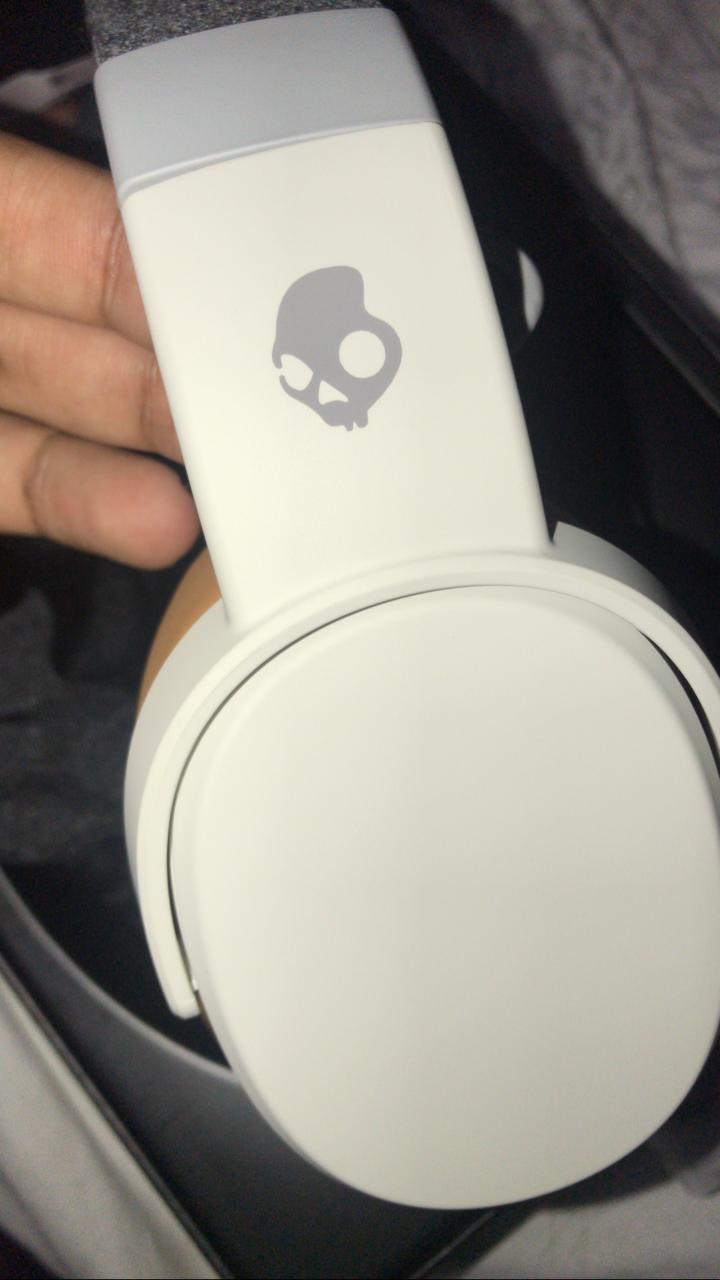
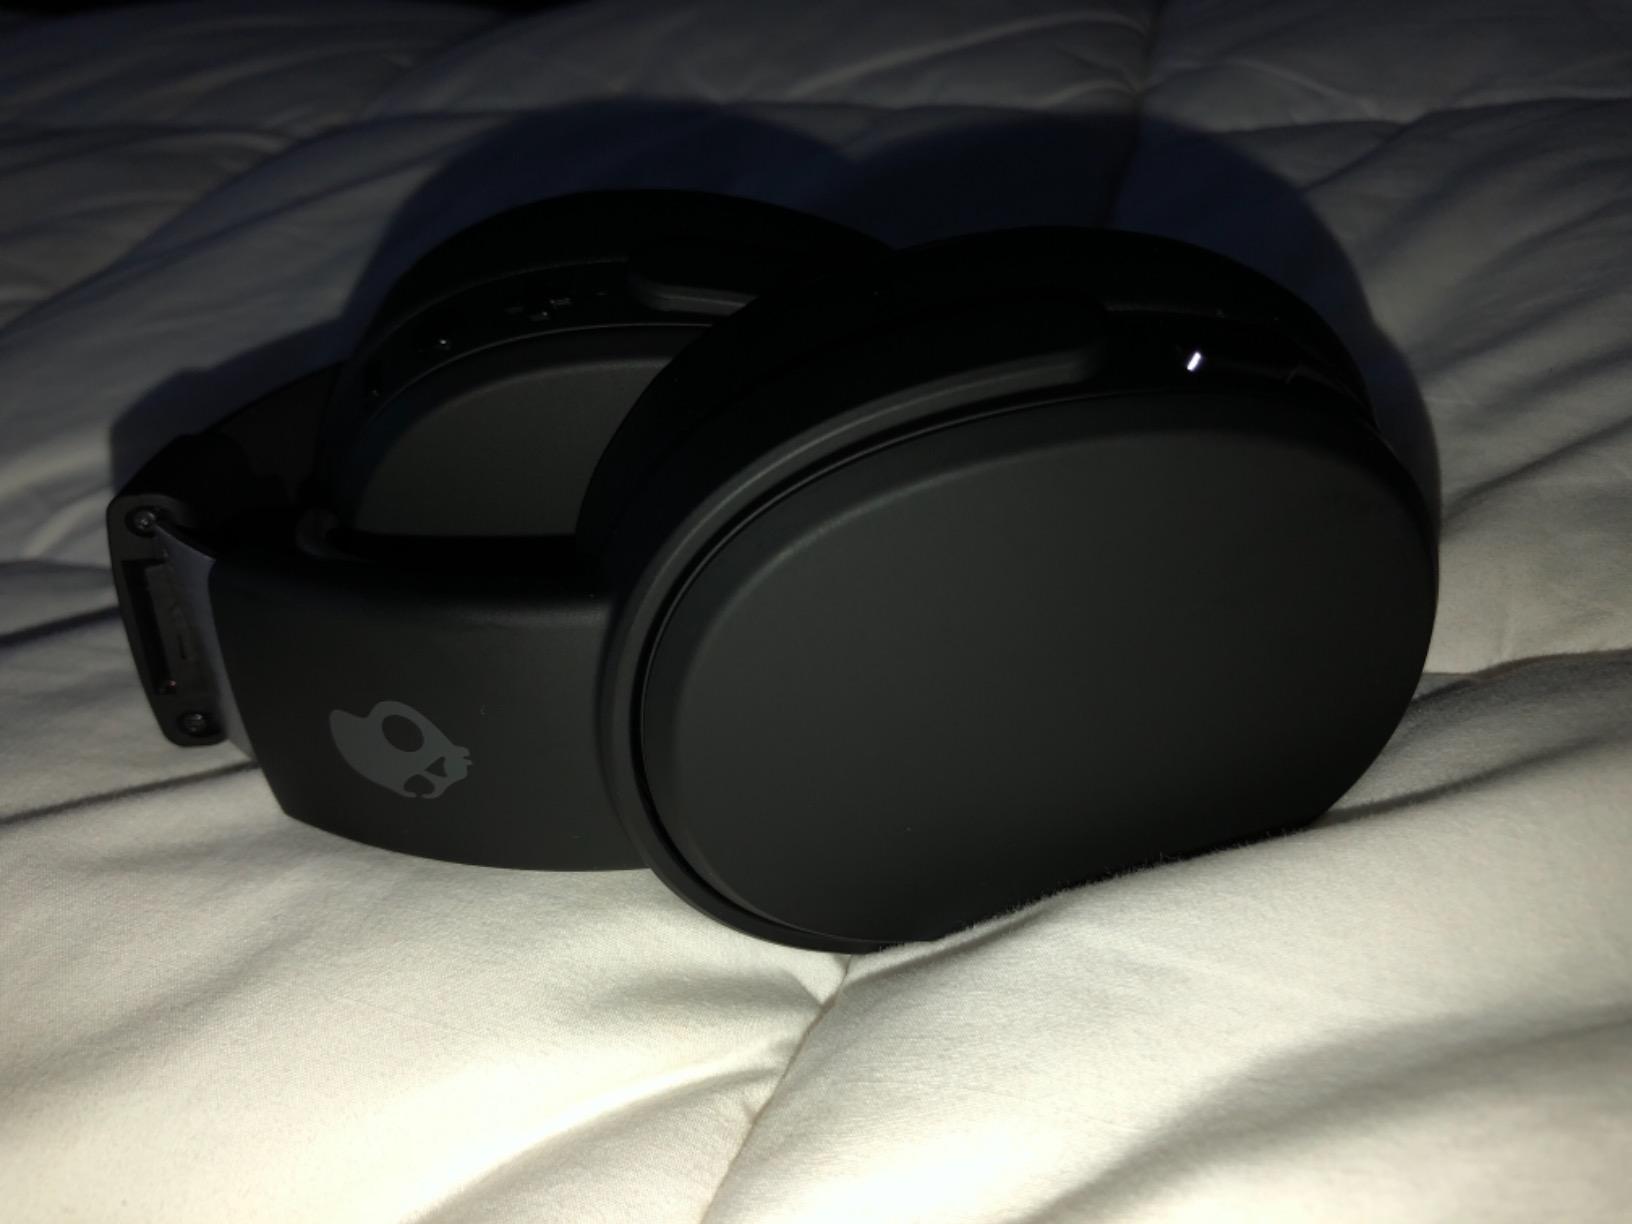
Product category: headphones
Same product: no